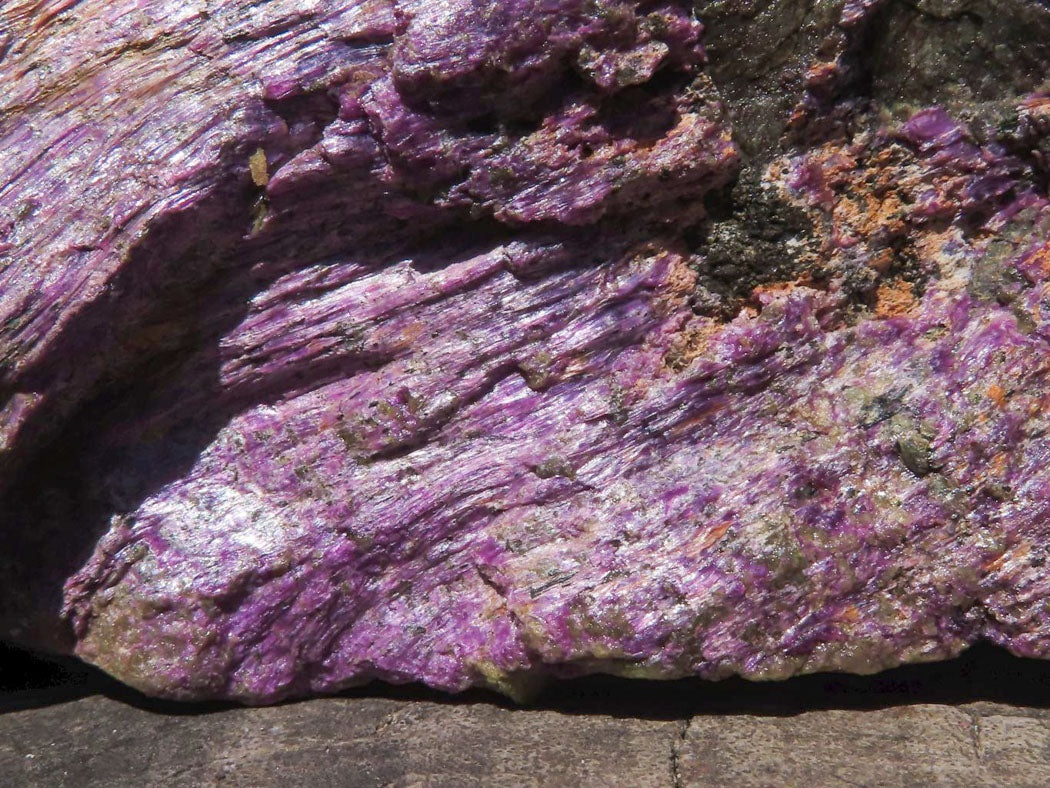
Natural Extra Large Rough Stichtite & Serpentine Specimens x 2 From Barberton, South Africa
PRODUCT INFORMATION General Description Stichtite is a carbonate of Chromium and Magnesium. Its colour ranges from pink through lilac to a rich purple colour. It is formed as an alteration product of Chromite containing Serpentine. Stichtite is rare and sought after in the broader international market. Stichtite in combination with green serpentine are only known from Australia, and South Africa in any significant quantities. Alternative sector dubbed the name Atlantisite. This material is light weight, thus polished items give you a beneficial size to weight ratio! Noteworthy is that when polished natural flaws, fissures, or cracks are evident. It is near impossible to get a perfect polish on this material due to its composition and softness! Toprock gets the rough direct from the mines in Barberton, South Africa. The deposit yields mostly small rough pieces which makes larger pieces rare and collectible. One day we may attempt eggs and balls but this wastes a huge amount of material and would negatively impact on the price. This is an amazing locally available resource. Price is grade dependent. Items are as shown. Product Data Locality = Barberton, South Africa Grade = Good to Very Good Grade Size = 188 - 214 mm | 7.4 - 8.4 inch Net Weight = 3.4 Kg | 7.5 Lbs Product Type = Small Batch
Brand: STICHTITE
Category: Arts & Entertainment > Hobbies & Creative Arts > Collectibles > Rocks & Fossils > Minerals